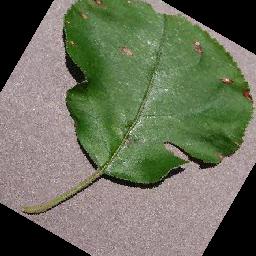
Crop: apple
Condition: black_rot